Paralititan

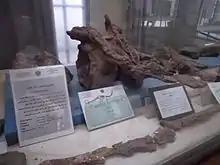
First caudal vertebra and other fossils

Joshua Smith in 1999 in the Bahariya Oasis rediscovered the Gebel el Dist site where Richard Markgraf in 1912, 1913 and 1914 had excavated fossils for Ernst Stromer. In 2000, an American expedition was mounted to revisit the site. However, apparently Markgraf had already removed all more complete skeletons, leaving only limited remains behind. At a new site, the nearby Gebel Fagga, the expedition succeeded in locating a partial sauropod skeleton. It was identified by Lacovara as a species new to science. It was named and described by Joshua B. Smith, Matthew C. Lamanna, Kenneth J. Lacovara, Peter Dodson, Jennifer R. Smith, Jason Charles Poole, Robert Giegengack and Yousri Attia in 2001 as the type species "Paralititan stromeri". The generic name means "Stromer's tidal (Greek "para" + "halos" "near sea") titan" or "Stromer's tidal giant", in reference to the "paralic" tidal flats the animal lived on. The specific name honors Ernst Stromer von Reichenbach, a German paleontologist and geologist who first established the presence of dinosaur fossils in this area in 1911. "Paralititan" represents the first tetrapod reported from the Bahariya Formation since Romer's publication of 1935.